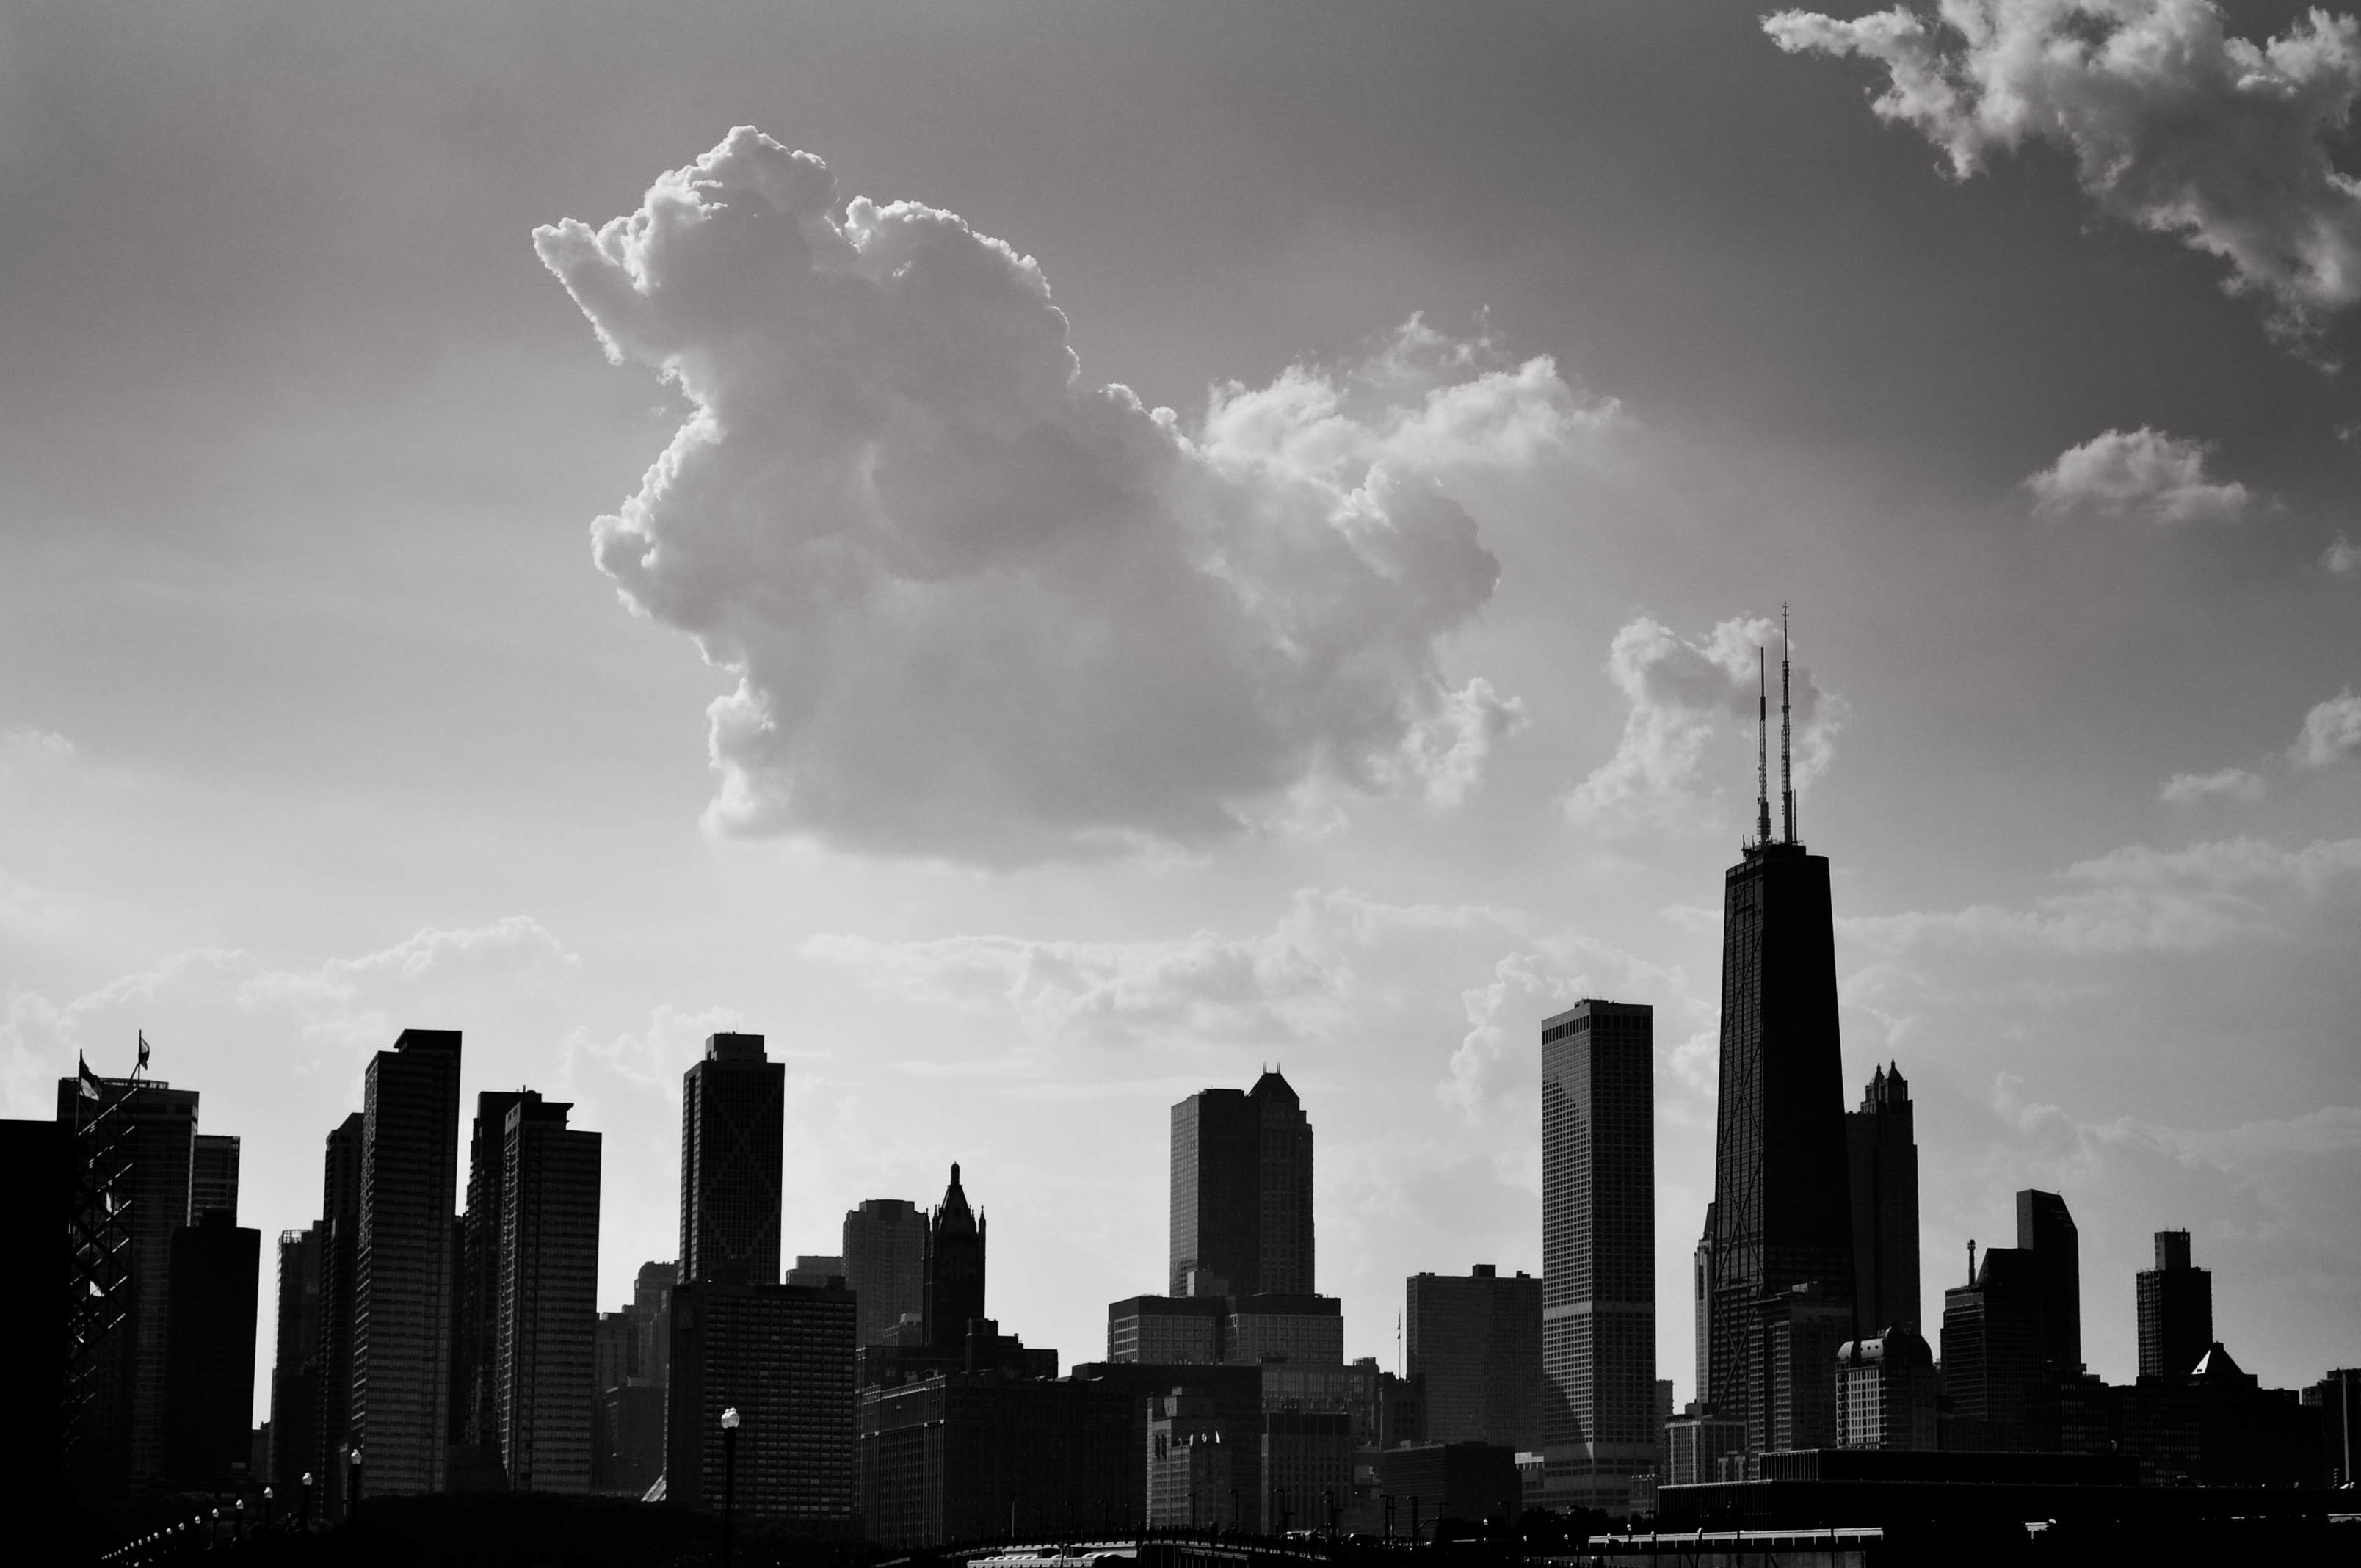
horizon, cloud, black and white, sky, skyline, city, skyscraper, cityscape, dusk, monochrome, metropolis, monochrome photography, atmospheric phenomenon, human settlement, atmosphere of earth, metropolitan area